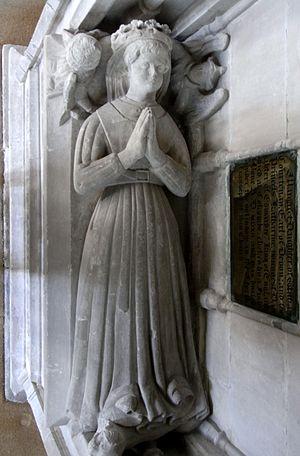
Marguerite Beaufort (1409-1449) était une aristocrate anglaise membre de la Maison de Beaufort.